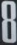
Number: 8